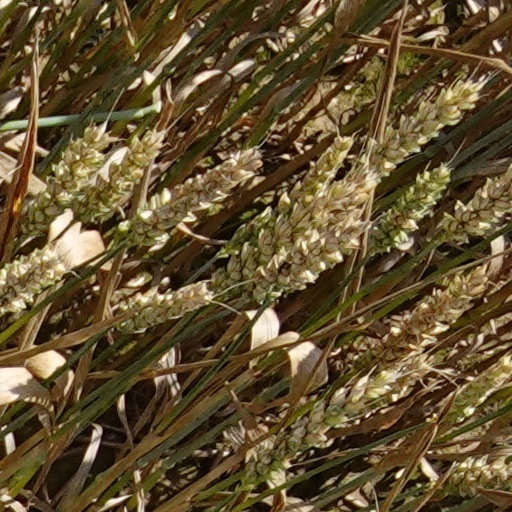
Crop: wheat